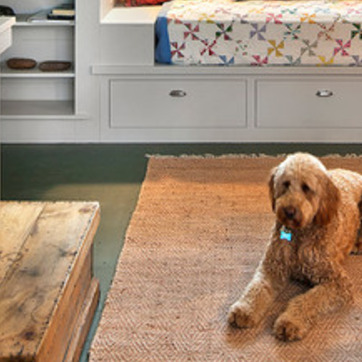
Material: carpet